Jesse L. Reno

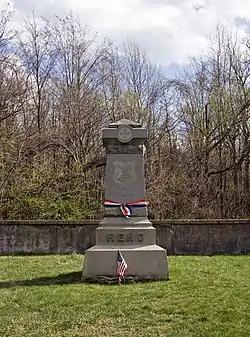
Reno Monument at Fox's Gap, South Mountain Battlefield

Reno's body was first taken to Boston, the home of his wife, and placed in a vault in Trinity Church. On April 9, 1867, his remains were reinterred in Oak Hill Cemetery in Georgetown, Washington, D.C.